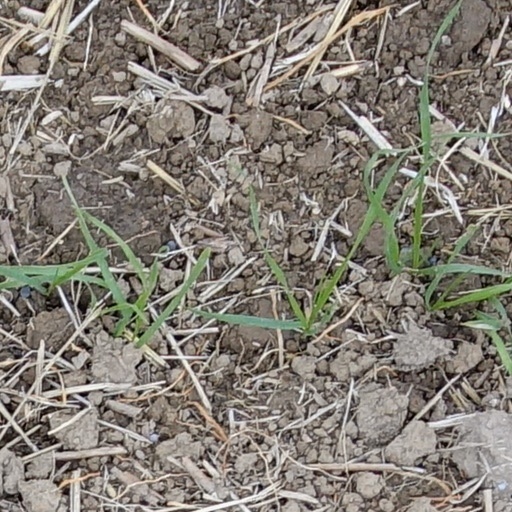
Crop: wheat